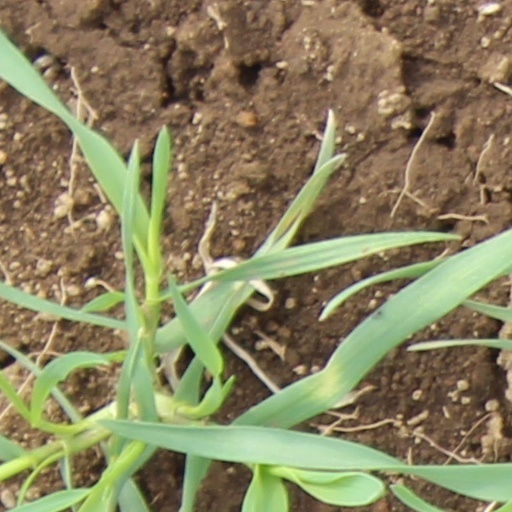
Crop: wheat